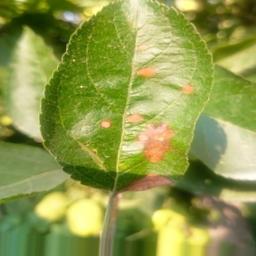
Label: Alternaria